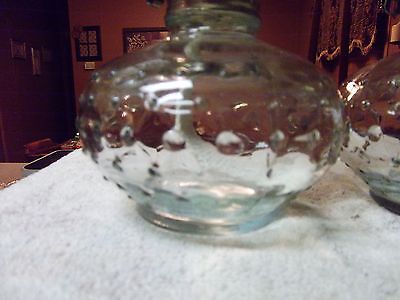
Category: table